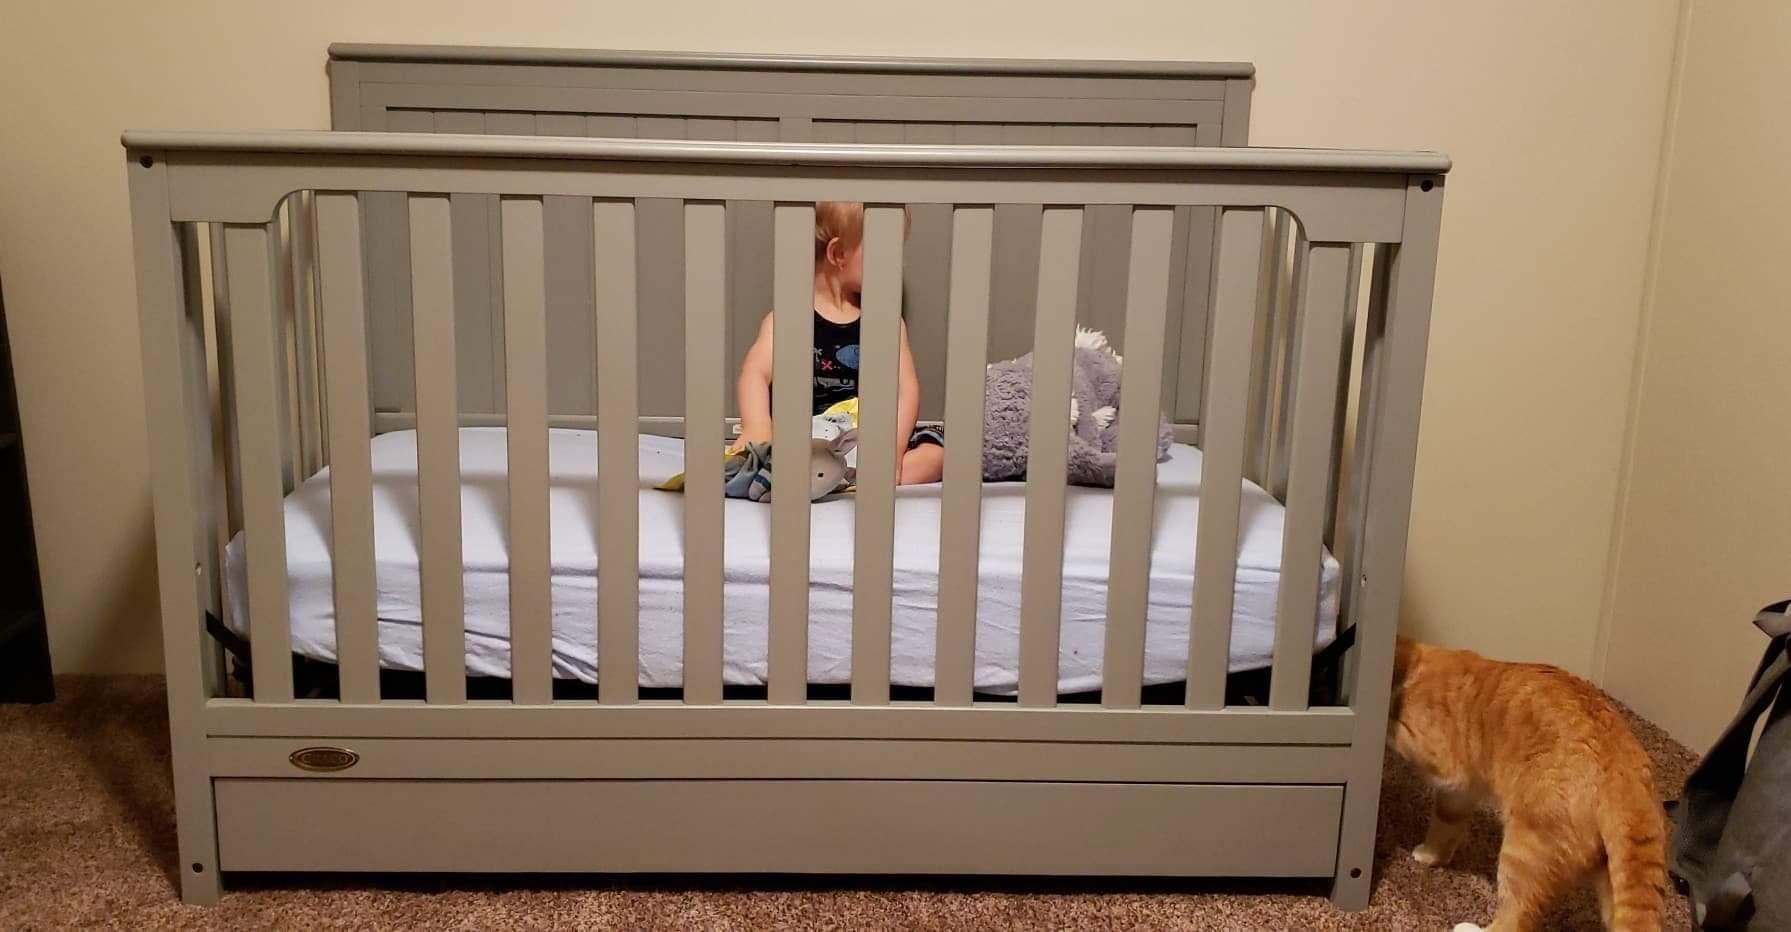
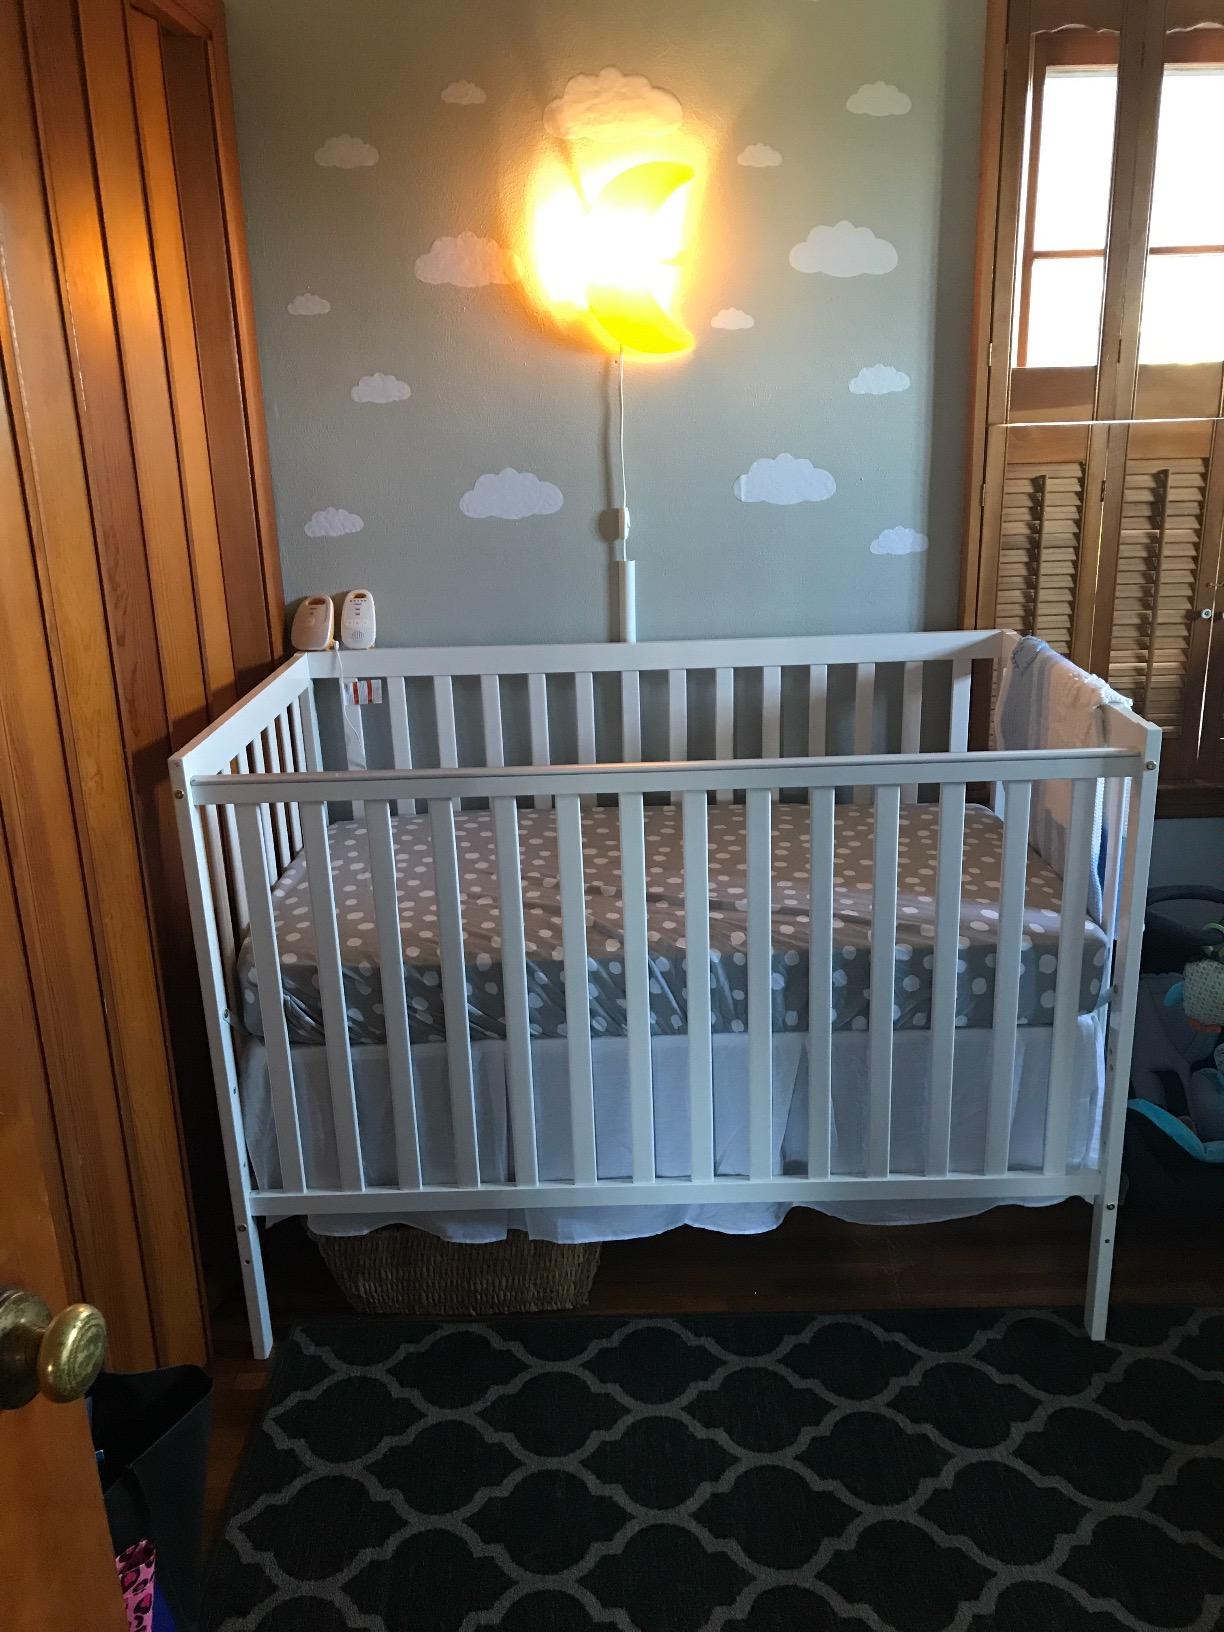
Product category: products_crib
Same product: no